Dean Carnegie

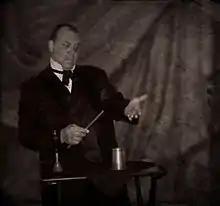
Carnegie the Steampunk Magician

Born in Baltimore, Maryland, he grew up on a horse and cattle farm in Fauquier County, Virginia. He became interested in magic at the age of 8 after watching the movie "Houdini" starring Tony Curtis. Later a performance of the Houdini Water Torture Cell by magician Doug Henning helped to seal his fascination of the art of magic. In his formative years as a magician he learned mostly from magic books. He loved magic but his first love was escapes because he had been highly influenced by the life of Houdini. One year the local branch of his Post Office challenged him to escape from one of their postal service mailbags and he successfully escaped. Carnegie performed as often as he could in his teens and after he graduated he enrolled in a special course in magic called The Chavez Course of Magic and Manipulation.